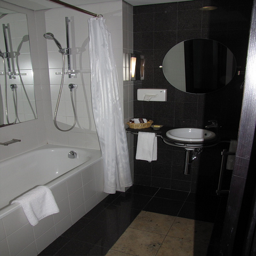
A white bathtub sitting in a bathroom next to a sink.
The small bathroom has a grey and white motif.
A bathroom with a black door and a white tub
a bathroom has one black wall and a black floor
A tiled bathroom with mirrors in the bathtub